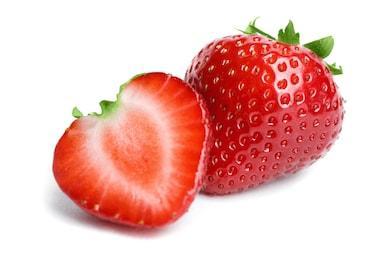
Label: Strawberry